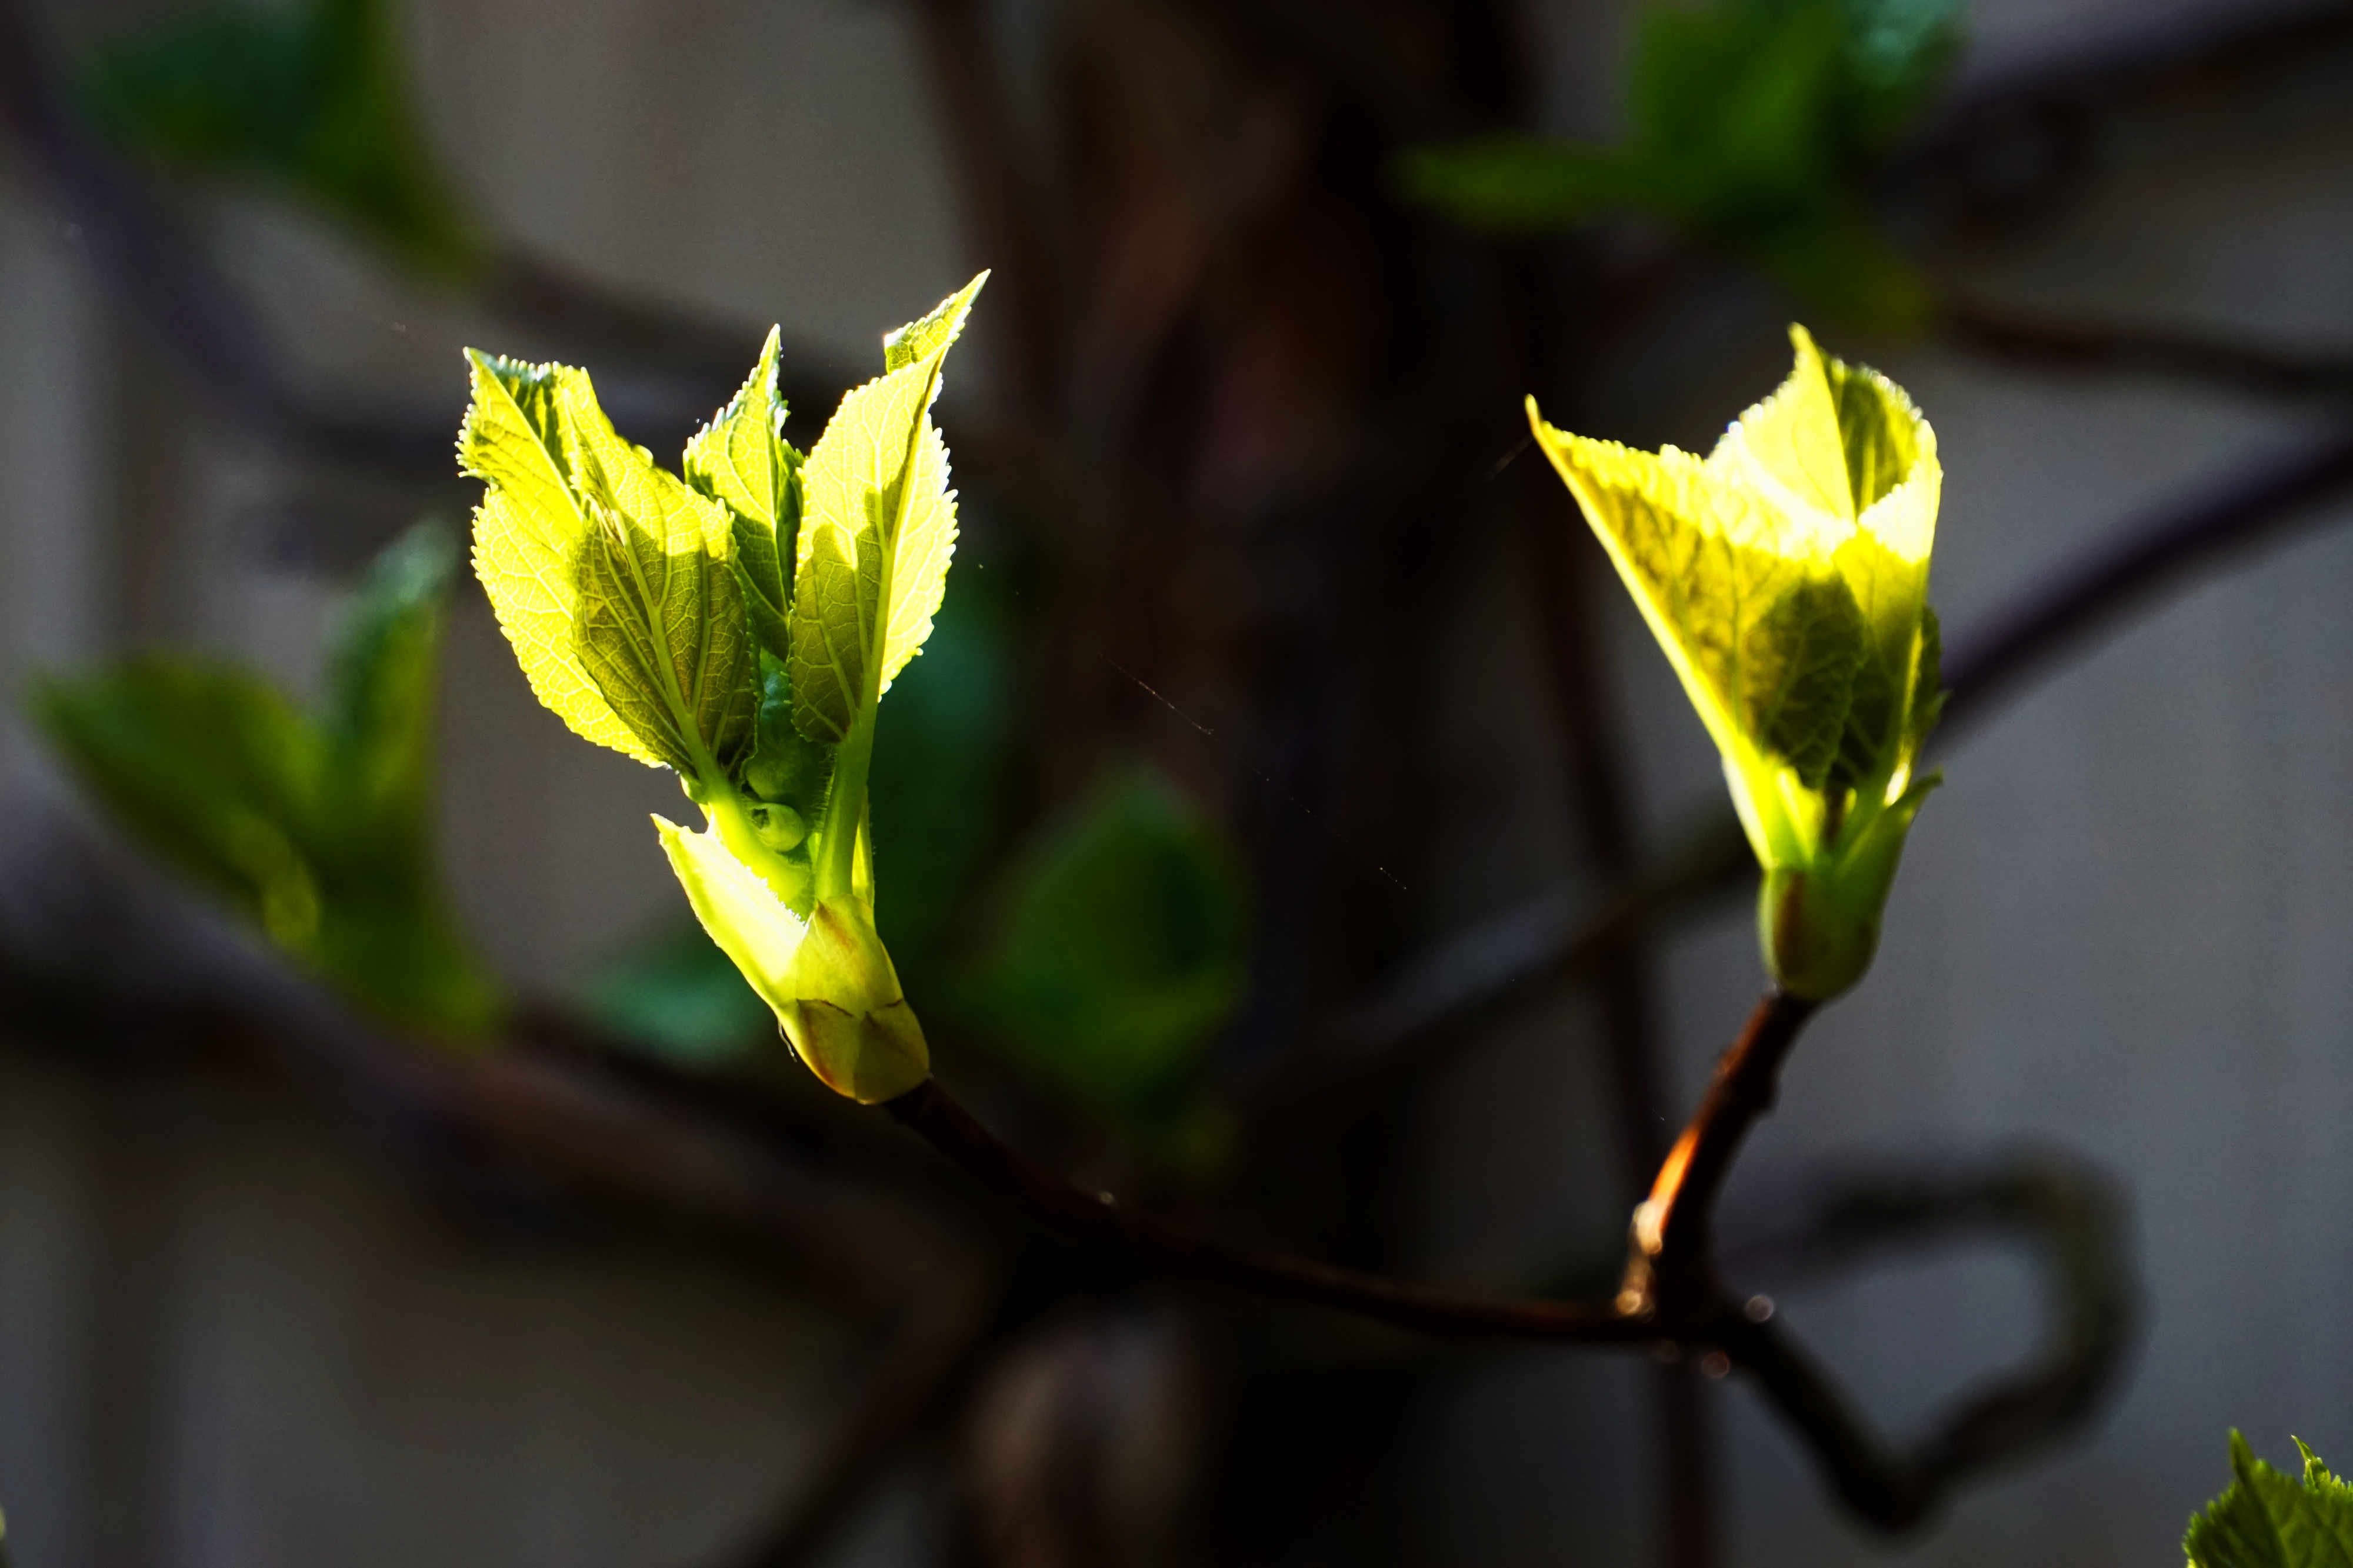
nature, branch, blossom, light, plant, sun, sunlight, leaf, flower, green, shadow, botany, yellow, close, flora, wildflower, close up, lichtspiel, leaves, bright, bud, mood, back light, macro photography, flowering plant, plant stem, land plant